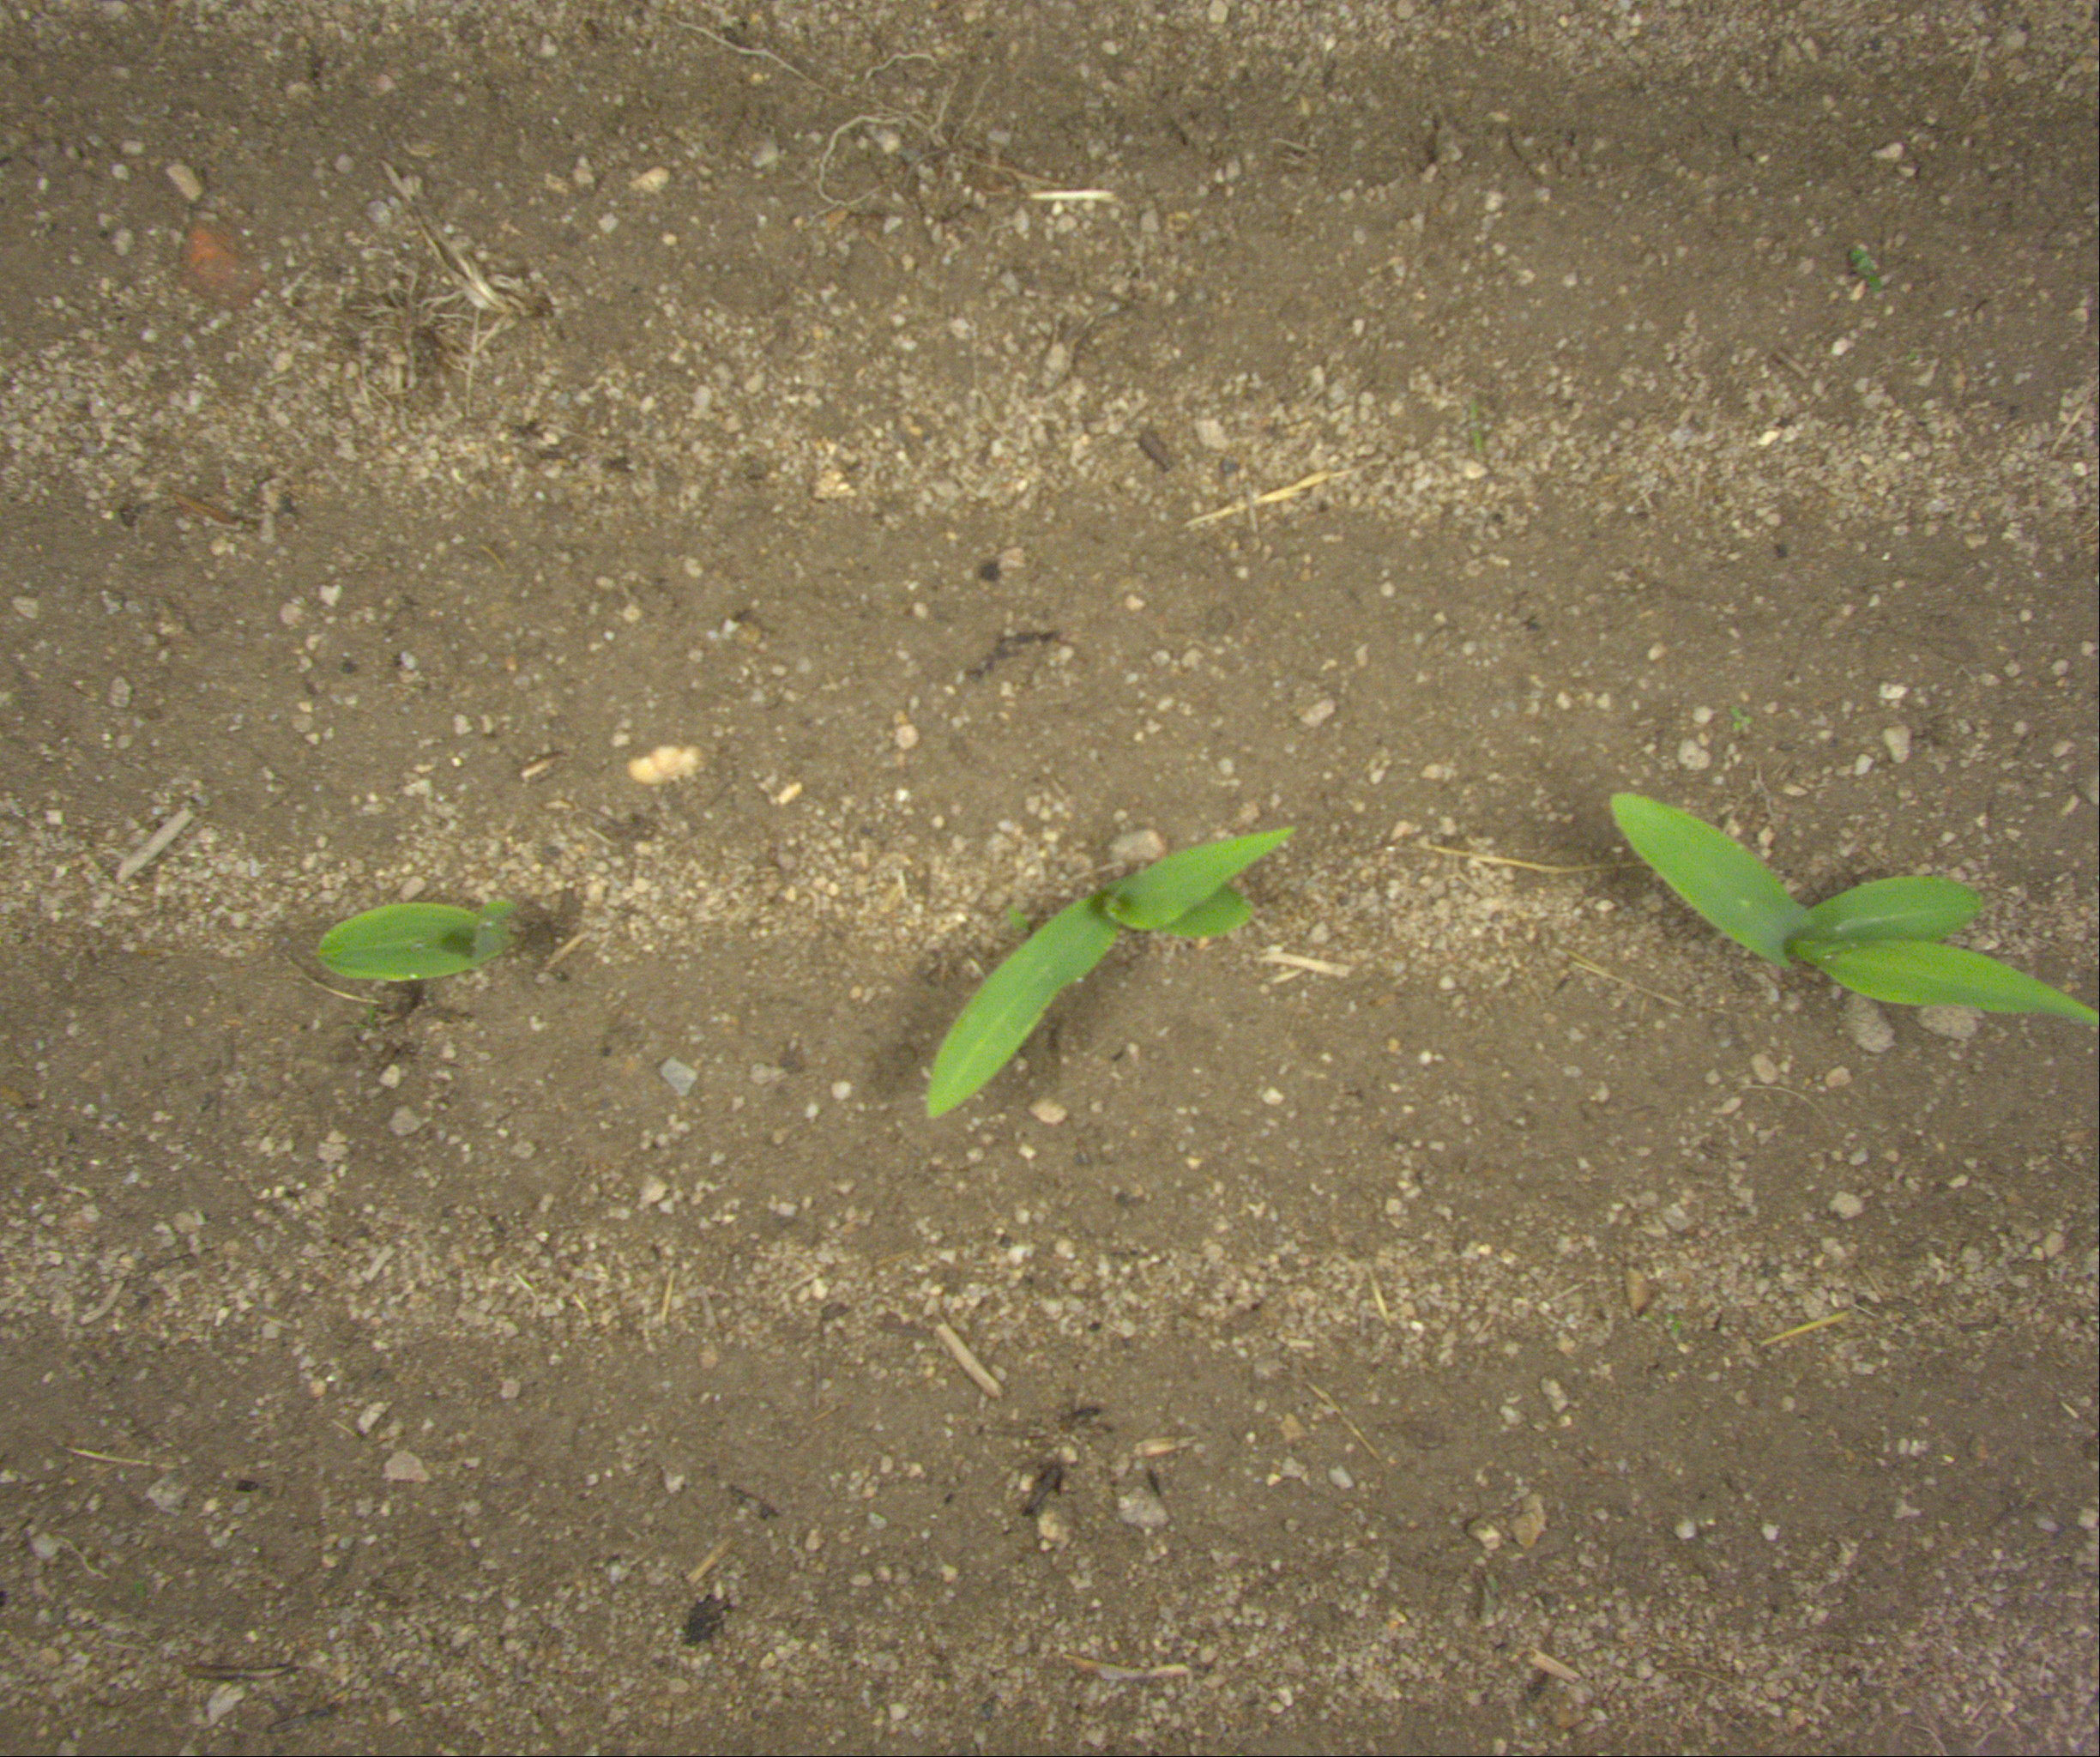
Crop: maize
Objects: maize, maize, maize